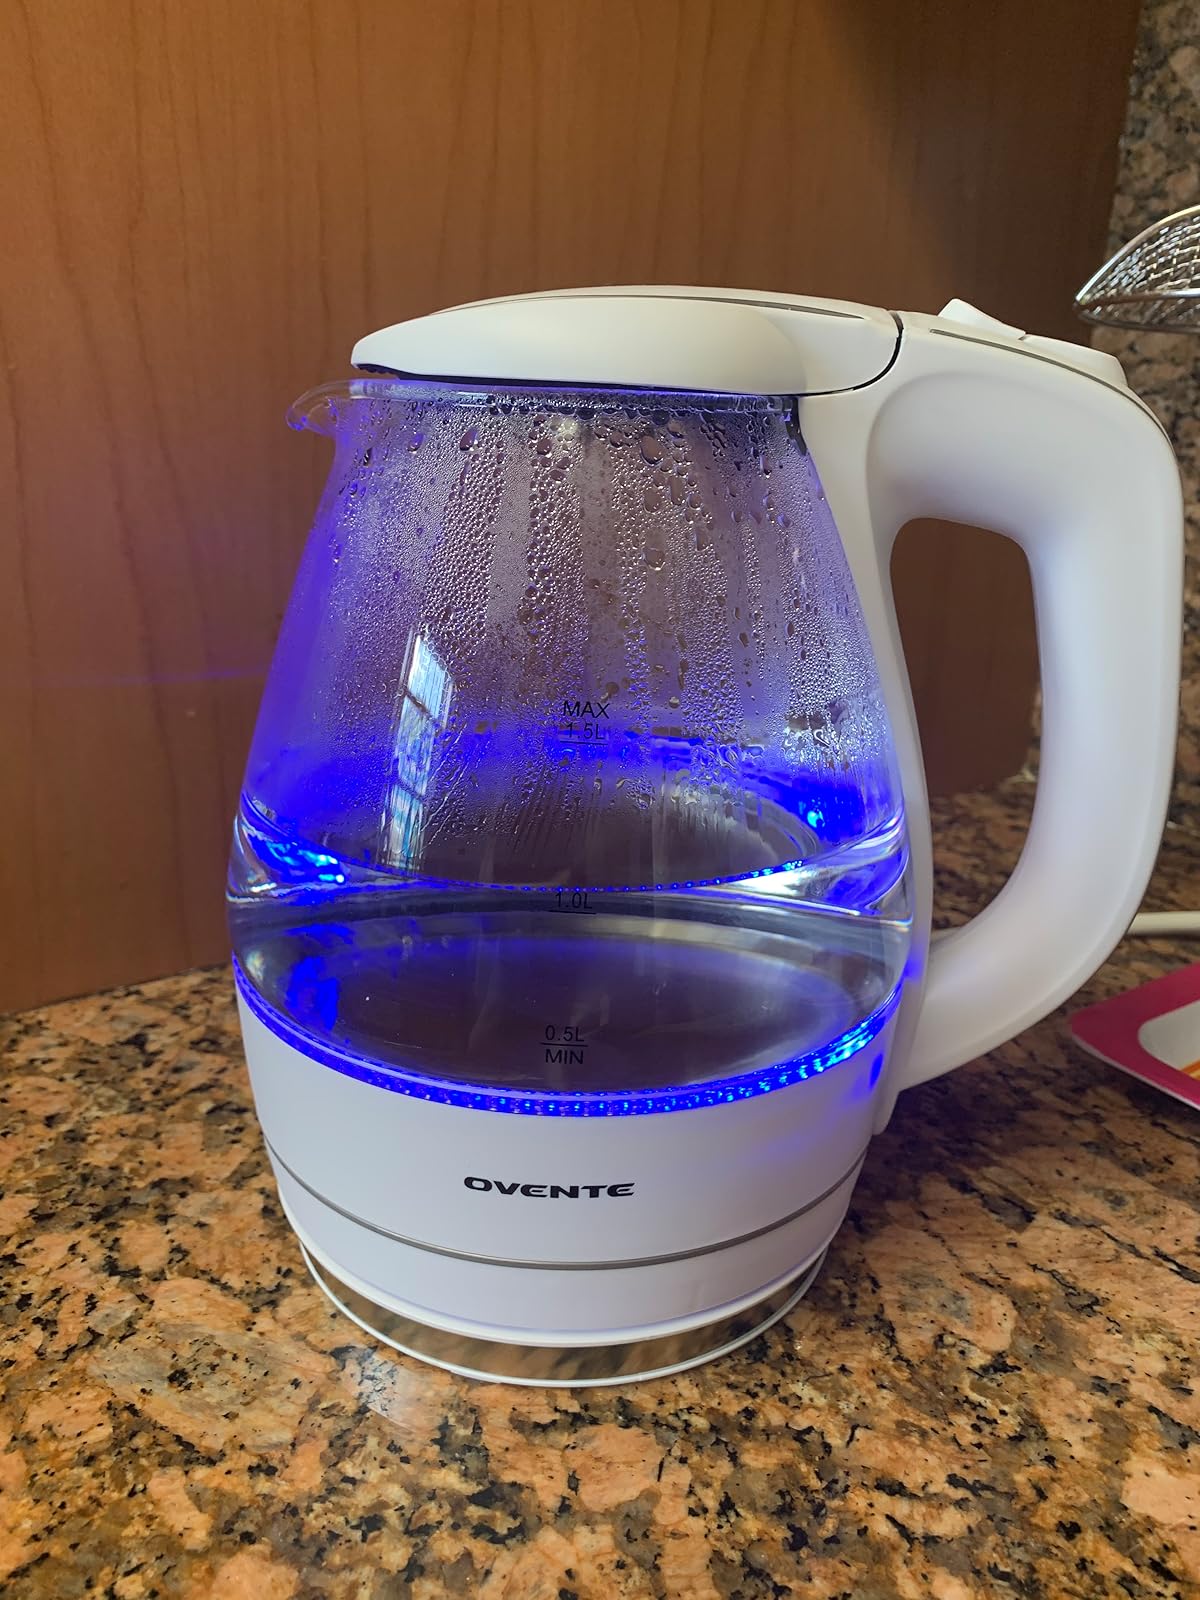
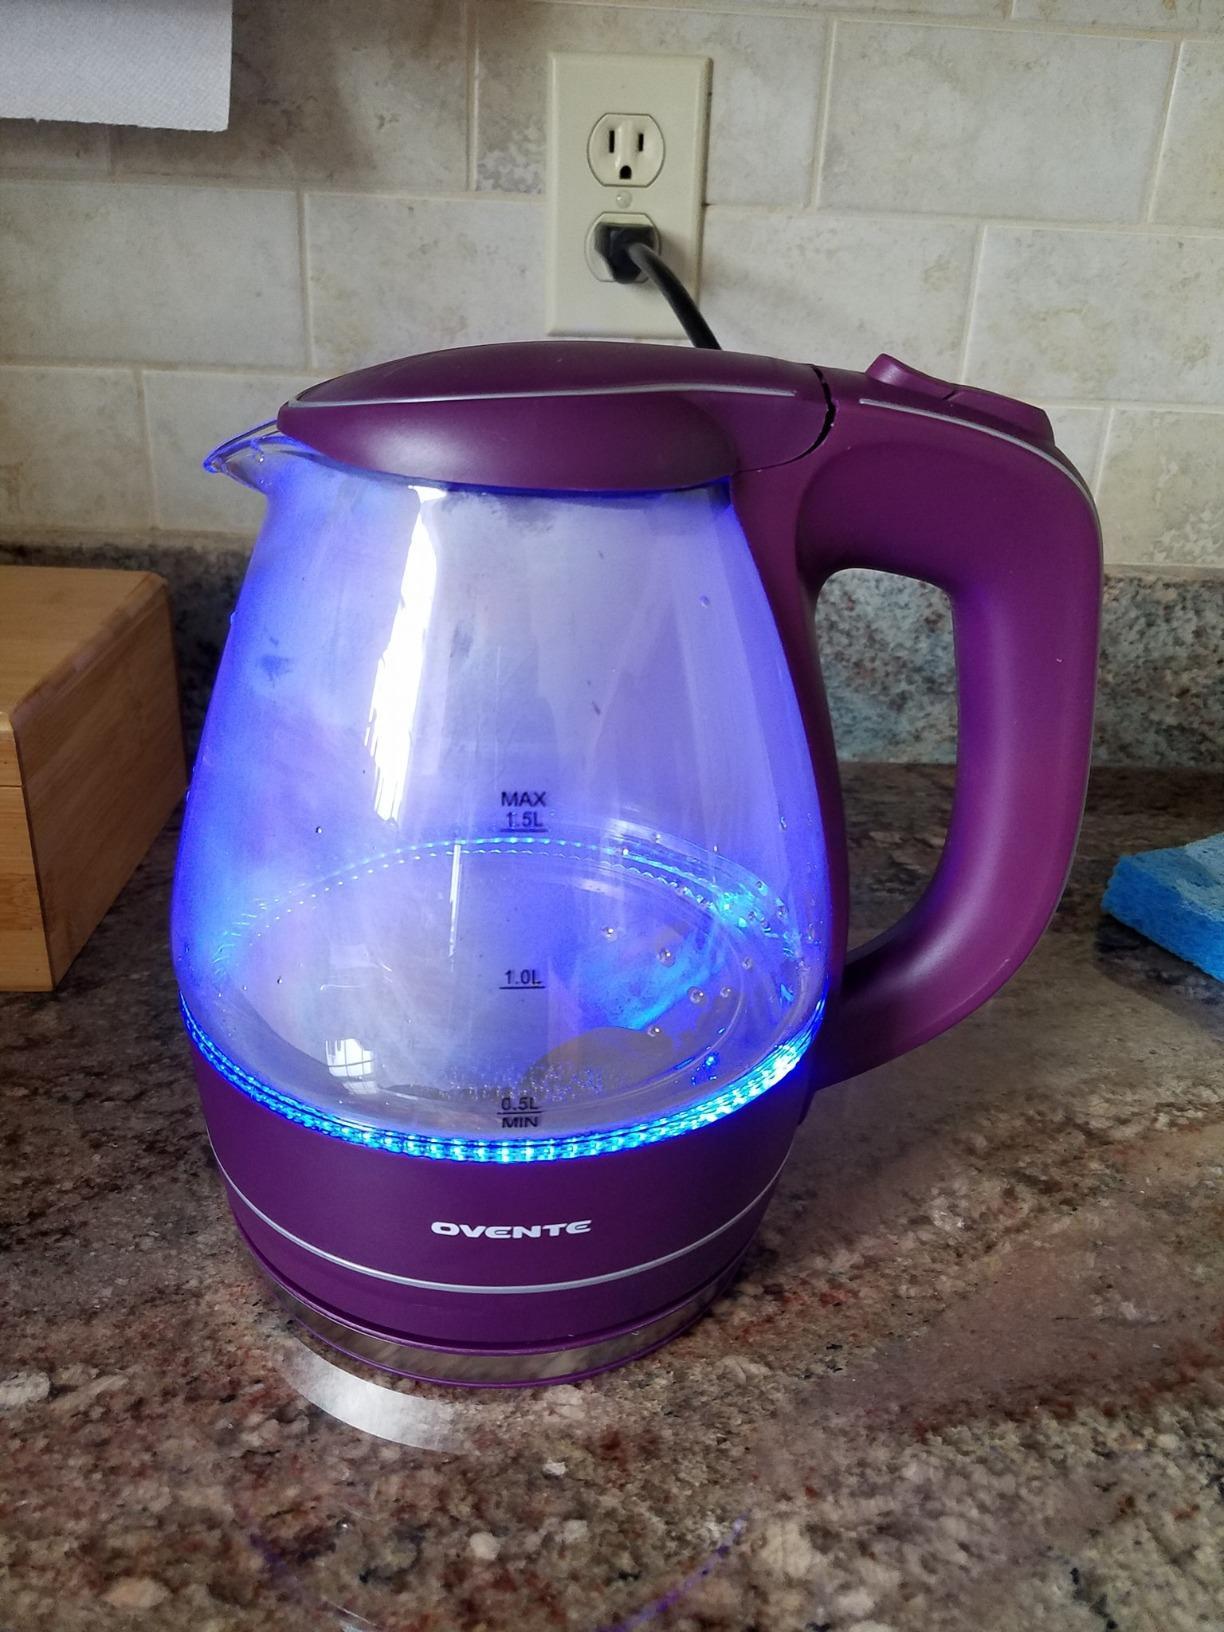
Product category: items_kettle
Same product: no